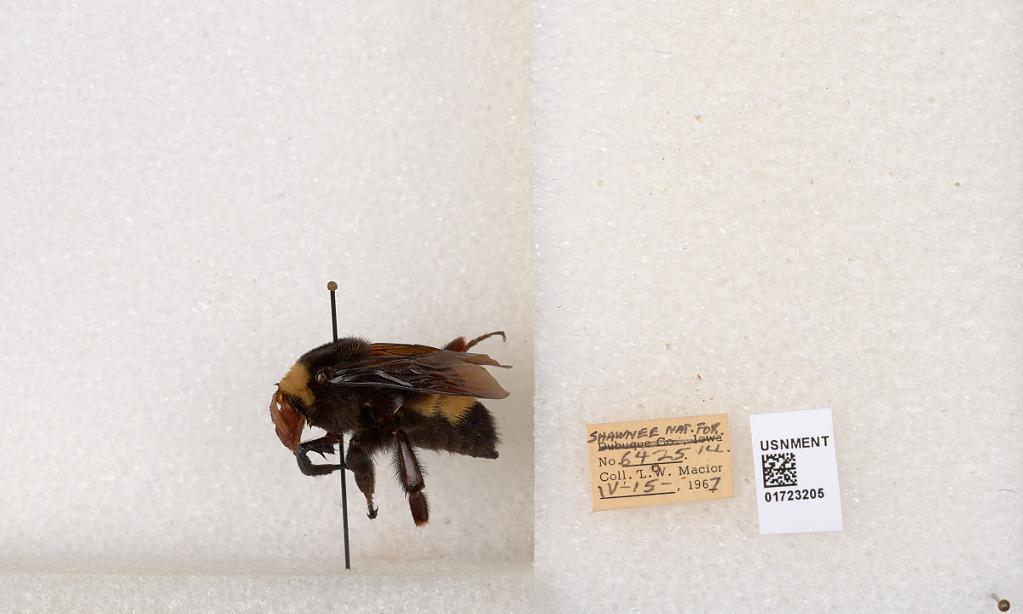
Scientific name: Bombus (Bombus) nevadensis auricormus
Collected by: L. Macior
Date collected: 1967-4-15
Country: United States
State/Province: Illinois
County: Johnson
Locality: Shawnee National Forest
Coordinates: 37.5114, -88.8011